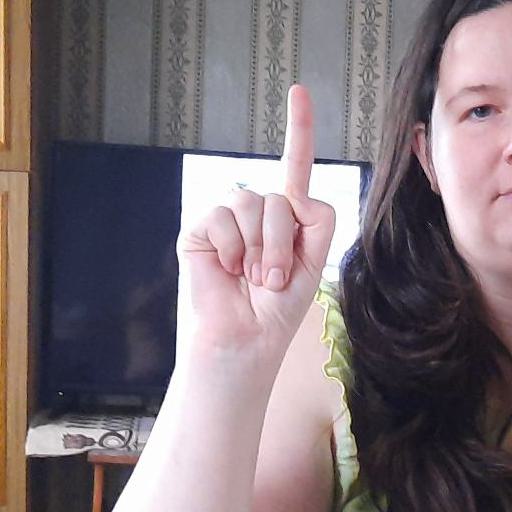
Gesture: one